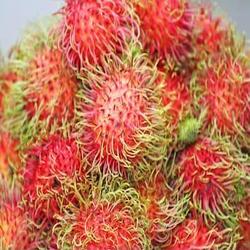
Label: Rambutan